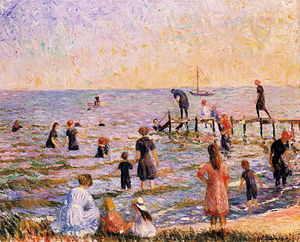
William Glackens / Galleri
William James Glackens, var en amerikansk maler, der var eksponent for den amerikanske realisme. Han var en af grundlæggerne af de amerikanske kunstnersammenslutninger The Eight og Ashcan School.